Liberation of France

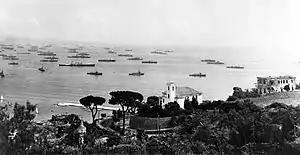
The Operation Dragoon invasion fleet on the French Riviera

The British intelligence organization, MI9, created Operation Marathon to gather downed airmen into isolated forest camps where they would await their rescue by allied military forces advancing after the Normandy Invasion of June 6, 1944. The Comet Line, a Belgian/French escape line, operated the forest camps with financial and logistical help from MI9, which also provided support for Operation Bonaparte, another escape and evasion line for downed airmen in Normandy.